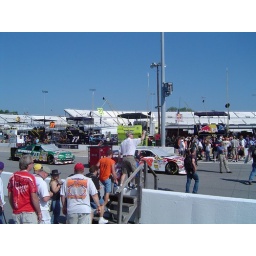
Heading over the wall into the pit. Note that the lower ranking cars are here at the back.